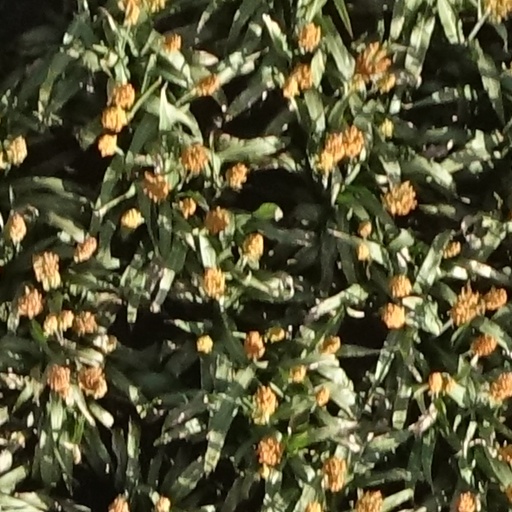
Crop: sorghum